Tuskegee, Alabama

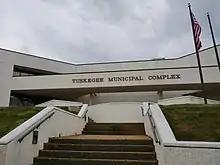
Tuskegee Municipal Complex

In the 21st century, Tuskegee has a council–manager government led by a four-member city council, a mayor, and an appointed city manager.